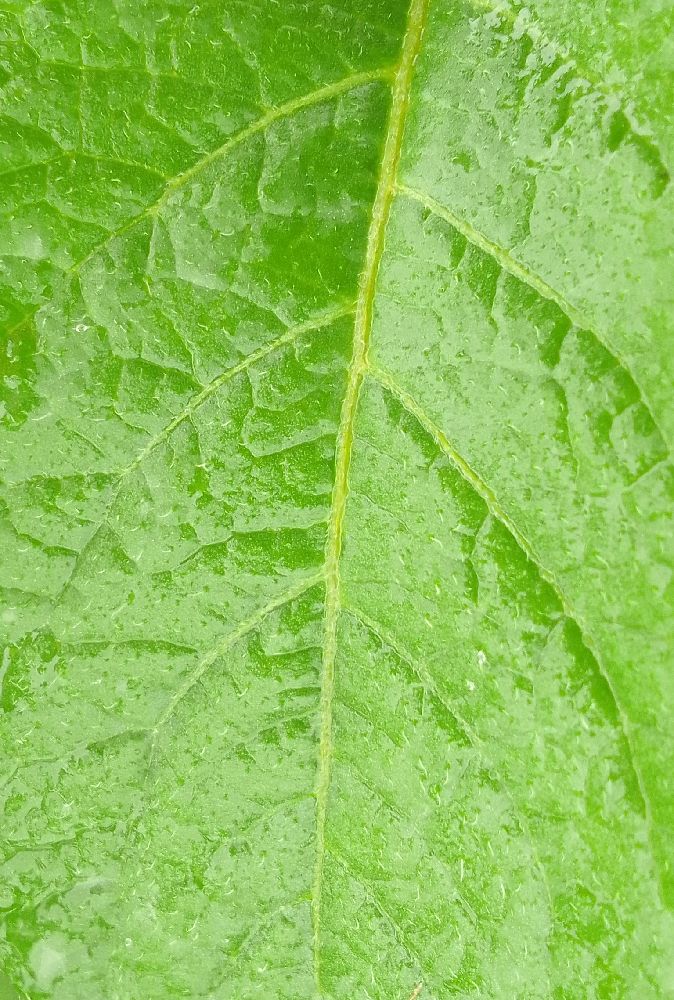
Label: Healthy